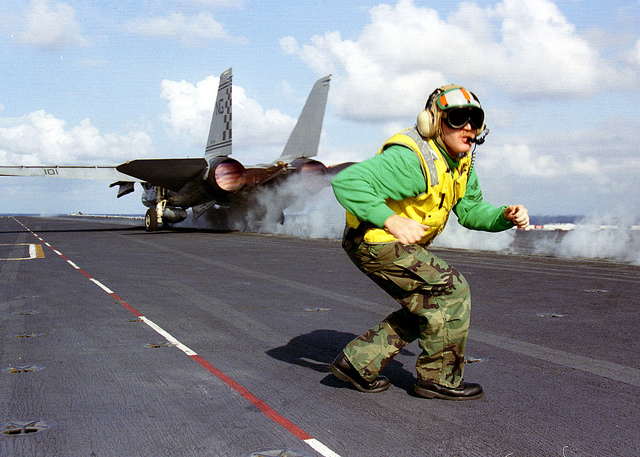
A soldier on the flight deck of an aircraft carrier as a jet arrives